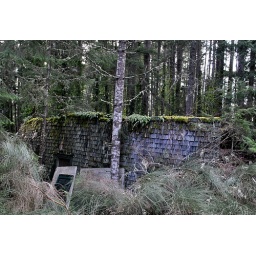
house in the hill